Kallern

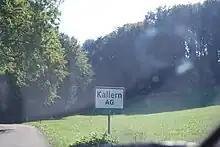
Entrance to Kallern municipality

Kallern has an area, , of . Of this area, or 77.6% is used for agricultural purposes, while or 13.4% is forested. Of the rest of the land, or 9.3% is settled (buildings or roads).